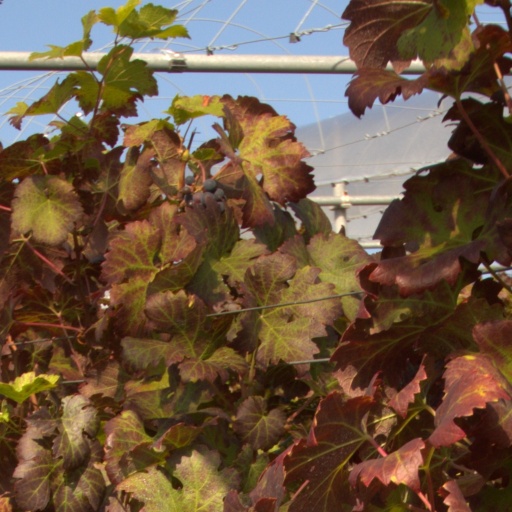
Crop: grape